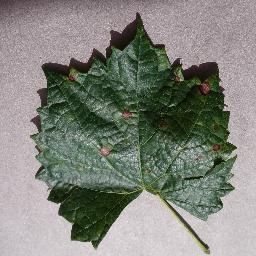
Label: Grape___Black_rot